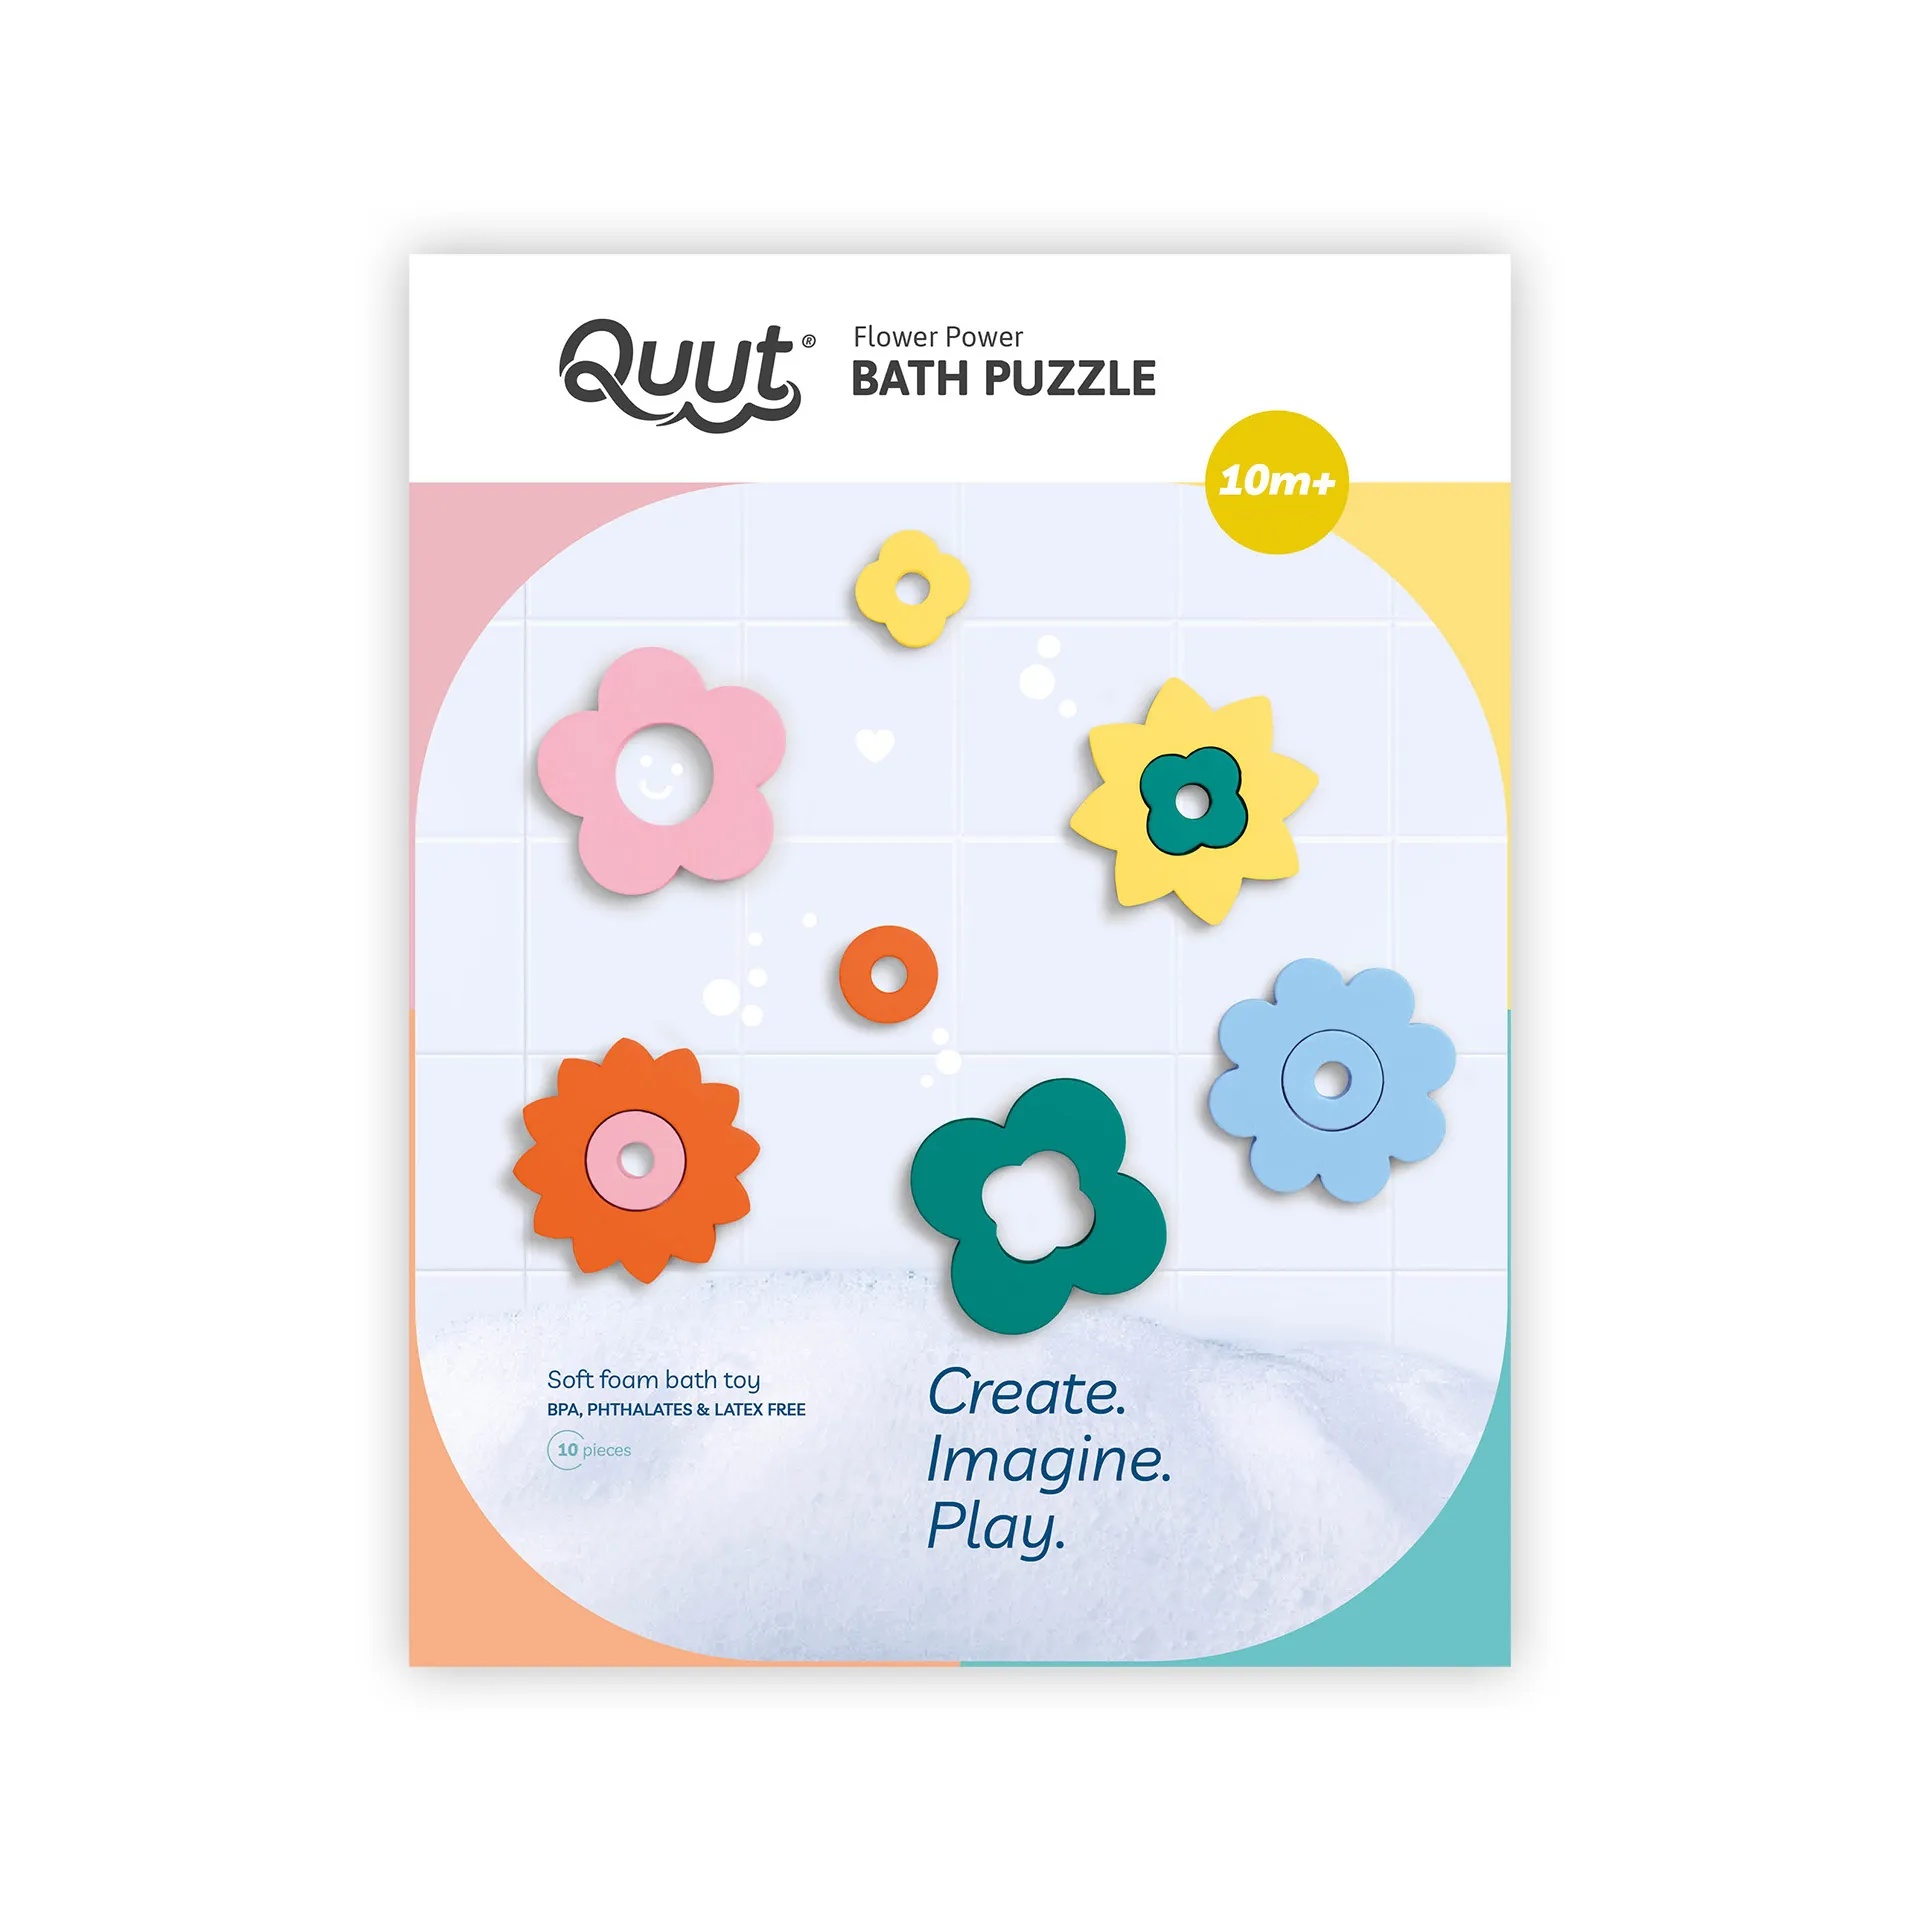
QUUT Bath Puzzle | Flower Power
Go back in time with this retro flower power bath puzzle! Your kids will improve their fine motor skills by sticking the flowers on the side of the tub to match the colors and rebuild the flowers. Give your bath or shower a new look with this retro flower set! The set includes 10 large EVA (soft foam) parts. The shapes float on water and you can easily stick the wet figures to the side of the tub or shower to make your own creations. Stimulates fine motor skills Encourages creative play Quality time parent / child Soft foam free from BPA, phthalates and latex Set contains 10 pieces Suitable from 10 Description CLEANING & CARE Rinse thoroughly after each use and place in a location where it can dry completely. Clean with a mild detergent if needed.
Brand: Mishmashed
Category: Toys & Games > Toys > Bath Toys > Bath Puzzles